Cartography of India

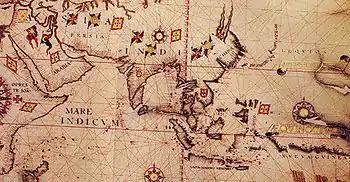
16th century Portuguese navigational chart of the region

The cartographic tradition of India influenced the map making tradition of Tibet, where maps of Indian origin have been discovered. Islamic cartography was also influenced by the Indian tradition as a result of extensive contact.